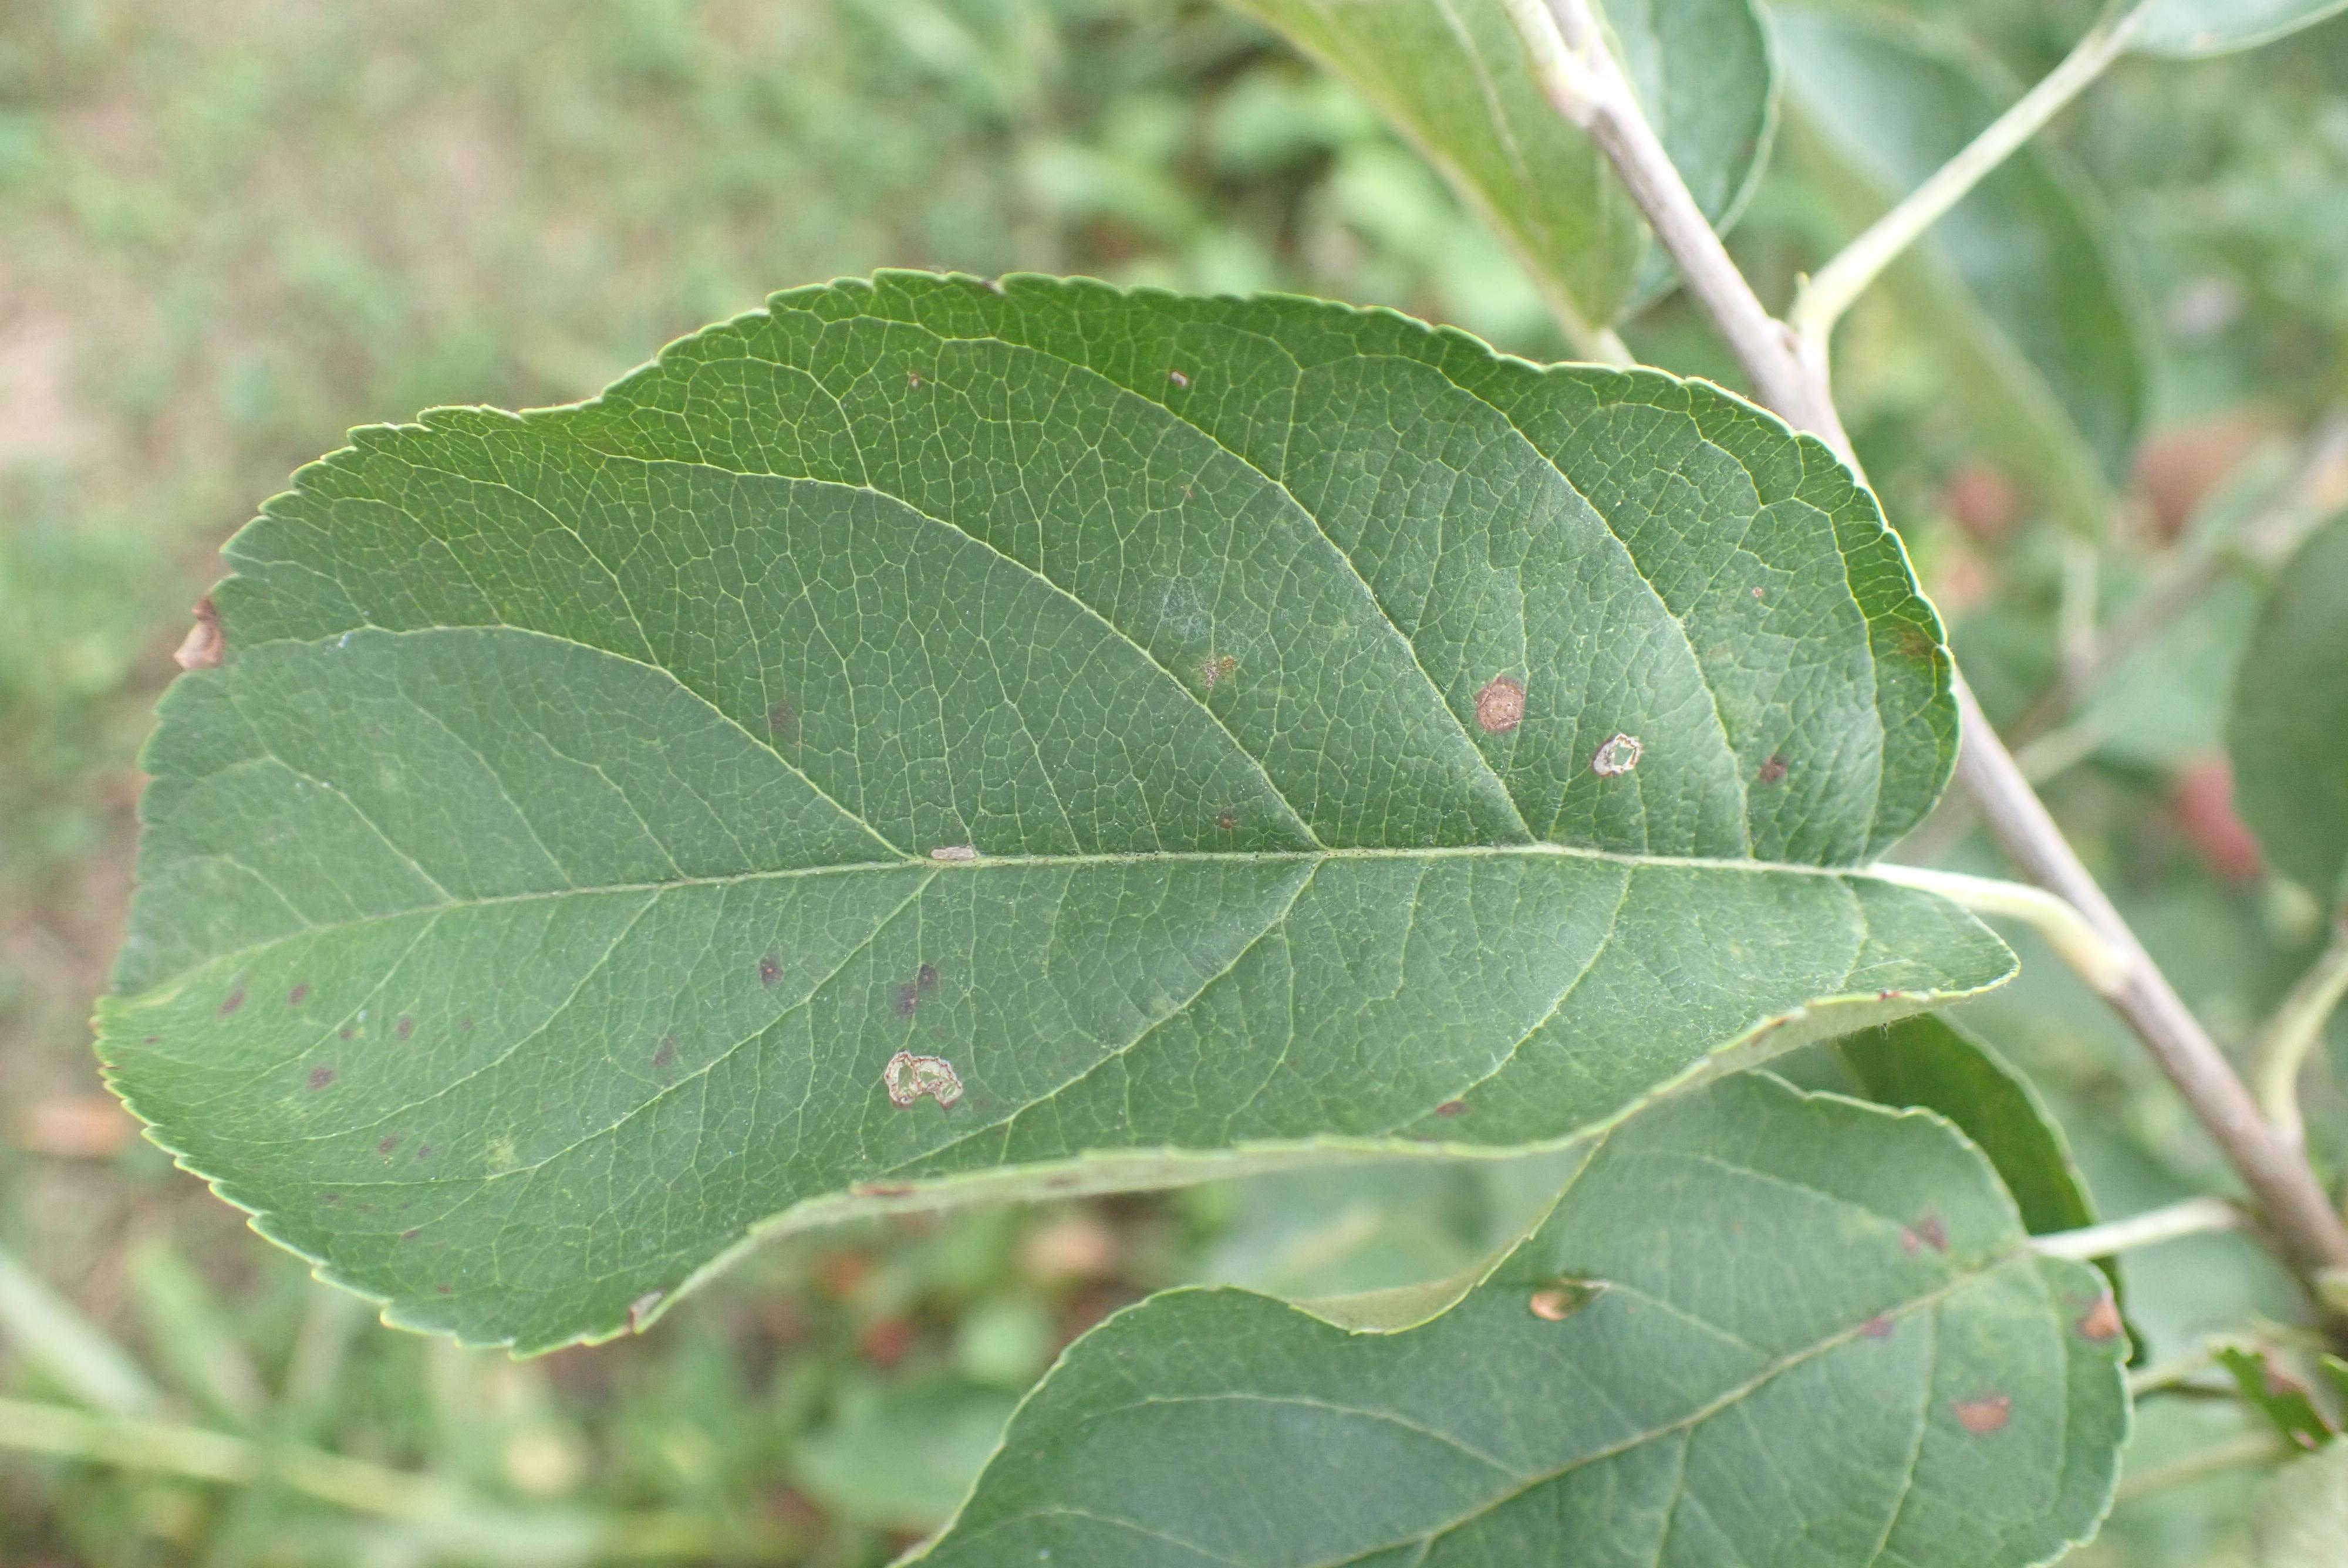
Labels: complex